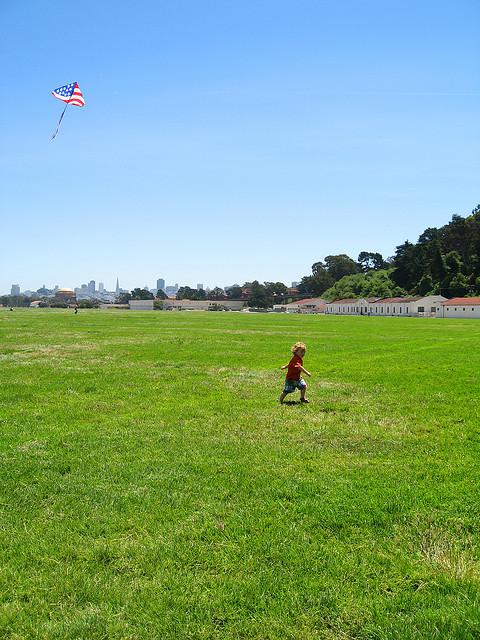
A child running through a field with a kite.